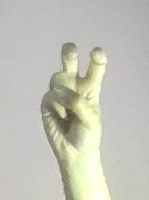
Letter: toot